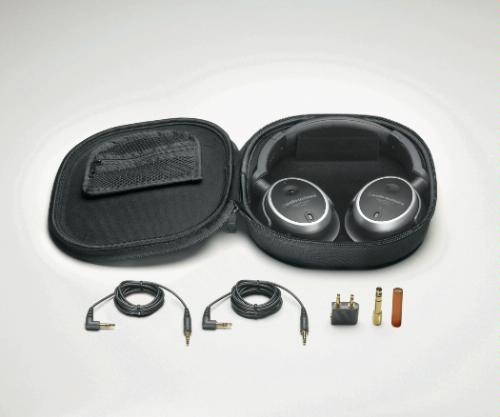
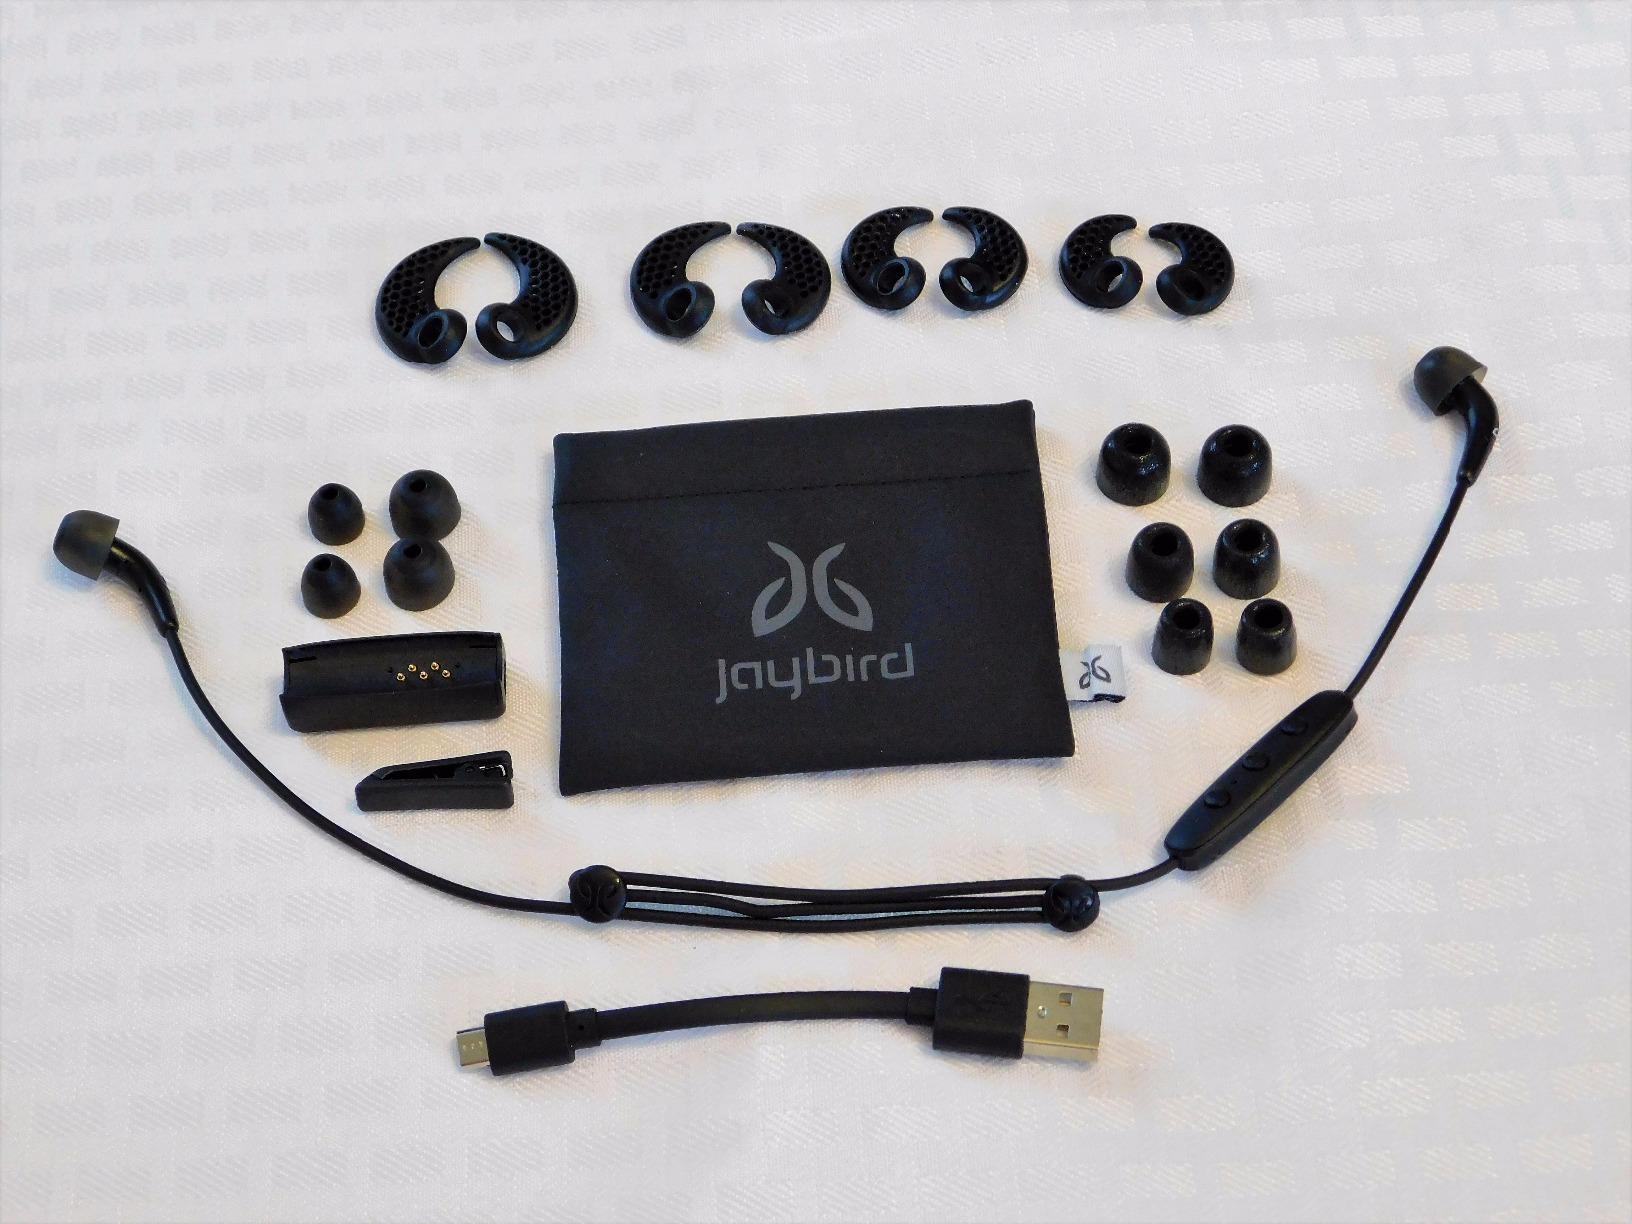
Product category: headphones
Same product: no